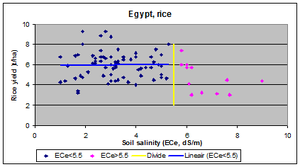
Le contrôle de la salinité permet de préserver le potentiel d'un sol, essentiellement en vue de son exploitation agricole. De façon préventive, il permet de limiter la dégradation par excès de phosphates et de restaurer des sols déjà saturés en engrais. On parle aussi d'amélioration, de remédiation ou de récupération des sols.